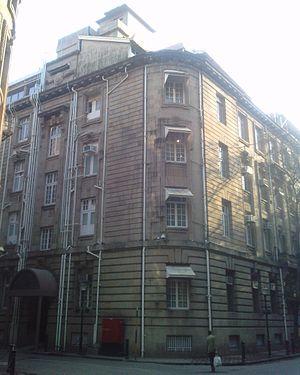
Bombay House
Tata Motors Limited, anciennement connu sous le nom de TELCO, est la plus importante compagnie indienne de fabrication de véhicules personnels et commerciaux. Elle fait partie du Groupe Tata et son siège social est à Mumbai, dans l’État du Maharashtra.
La Bombay House est un édifice historique de Mumbai servant de siège social au groupe Tata depuis 1924.